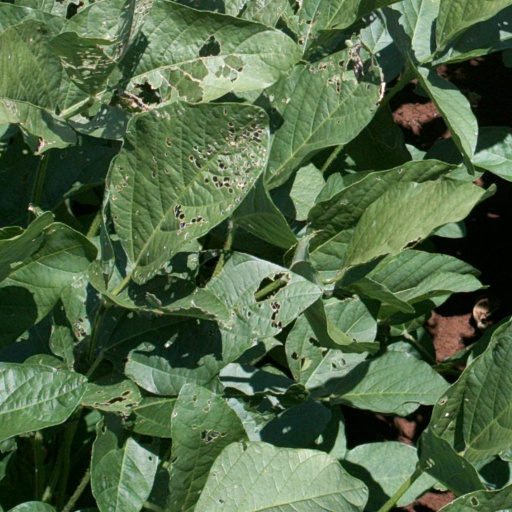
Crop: soybean